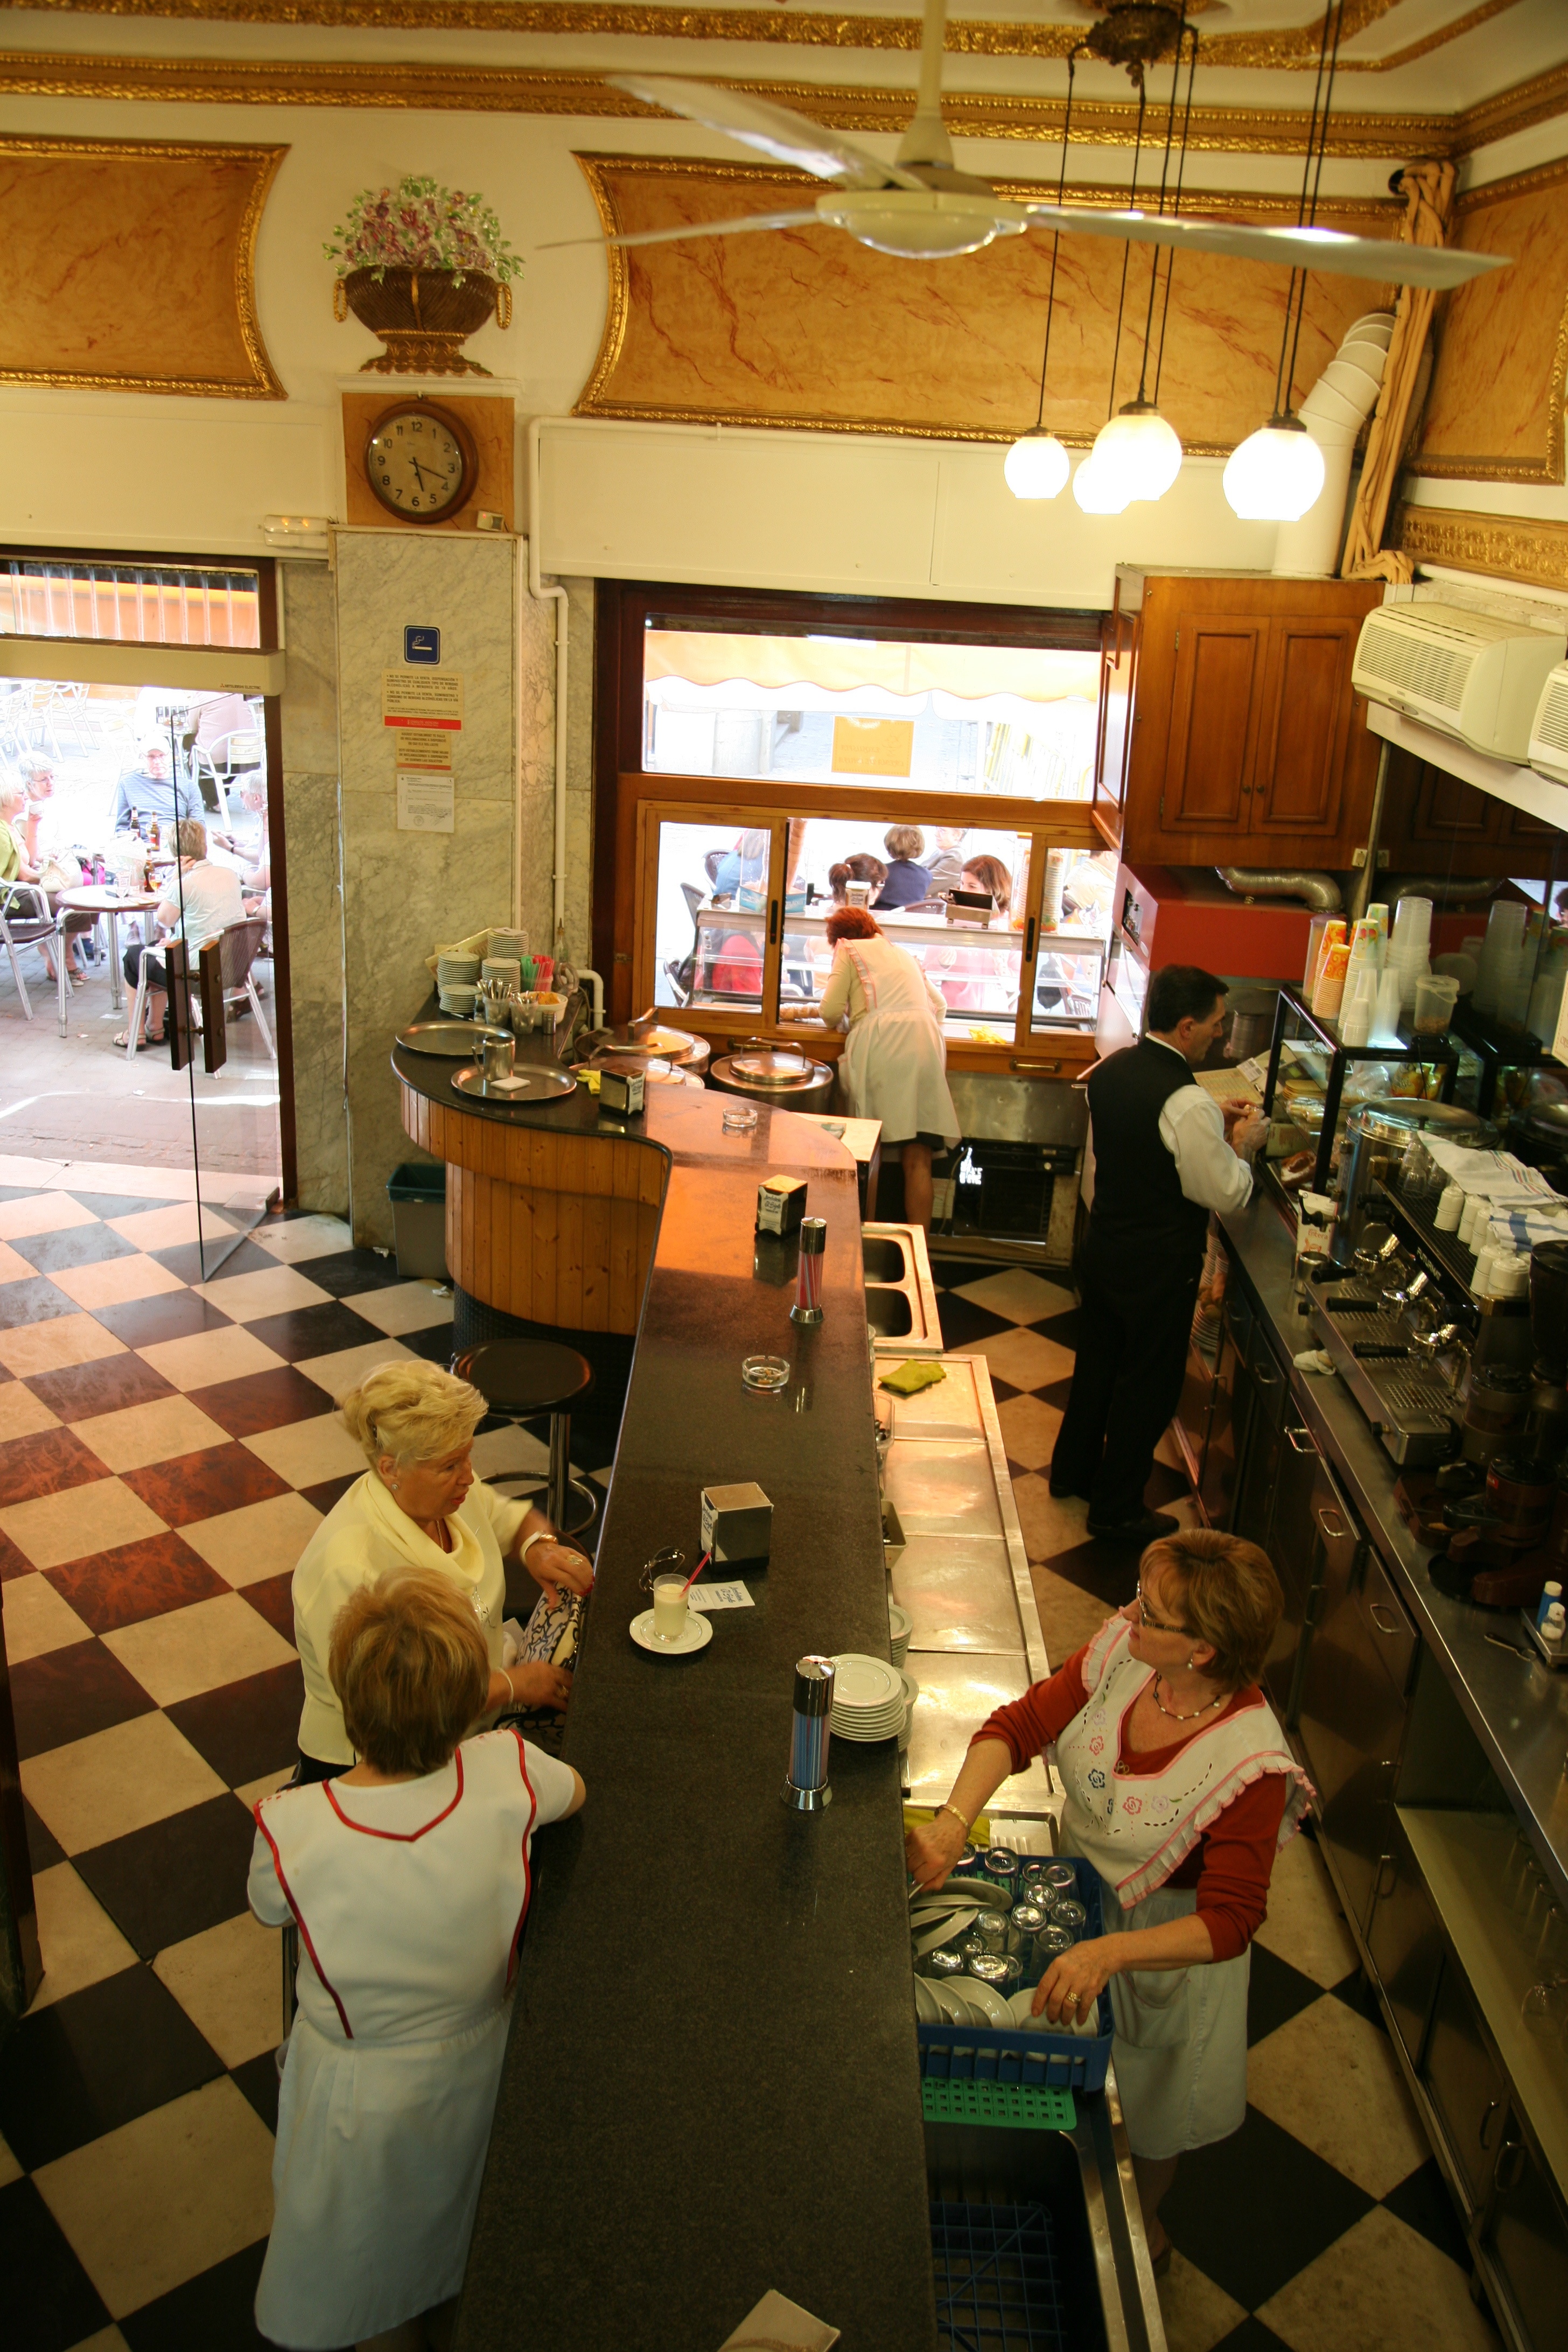
restaurant, meal, interior design, spain, espagne, design, valencia, espanha, espana, spanien, spagna, spanje, espanya, valence, horchata, chufa, orxata, horchateria, souchet